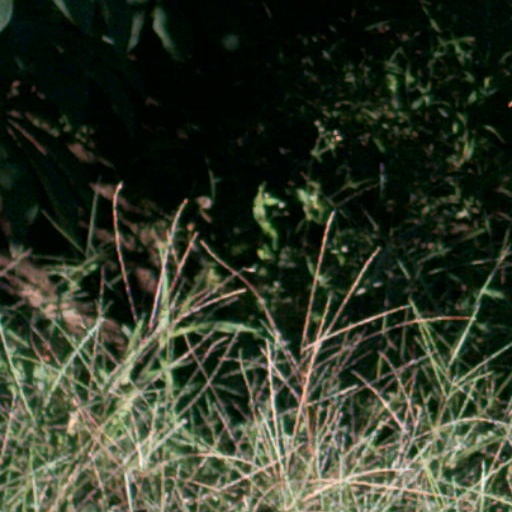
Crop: cassava